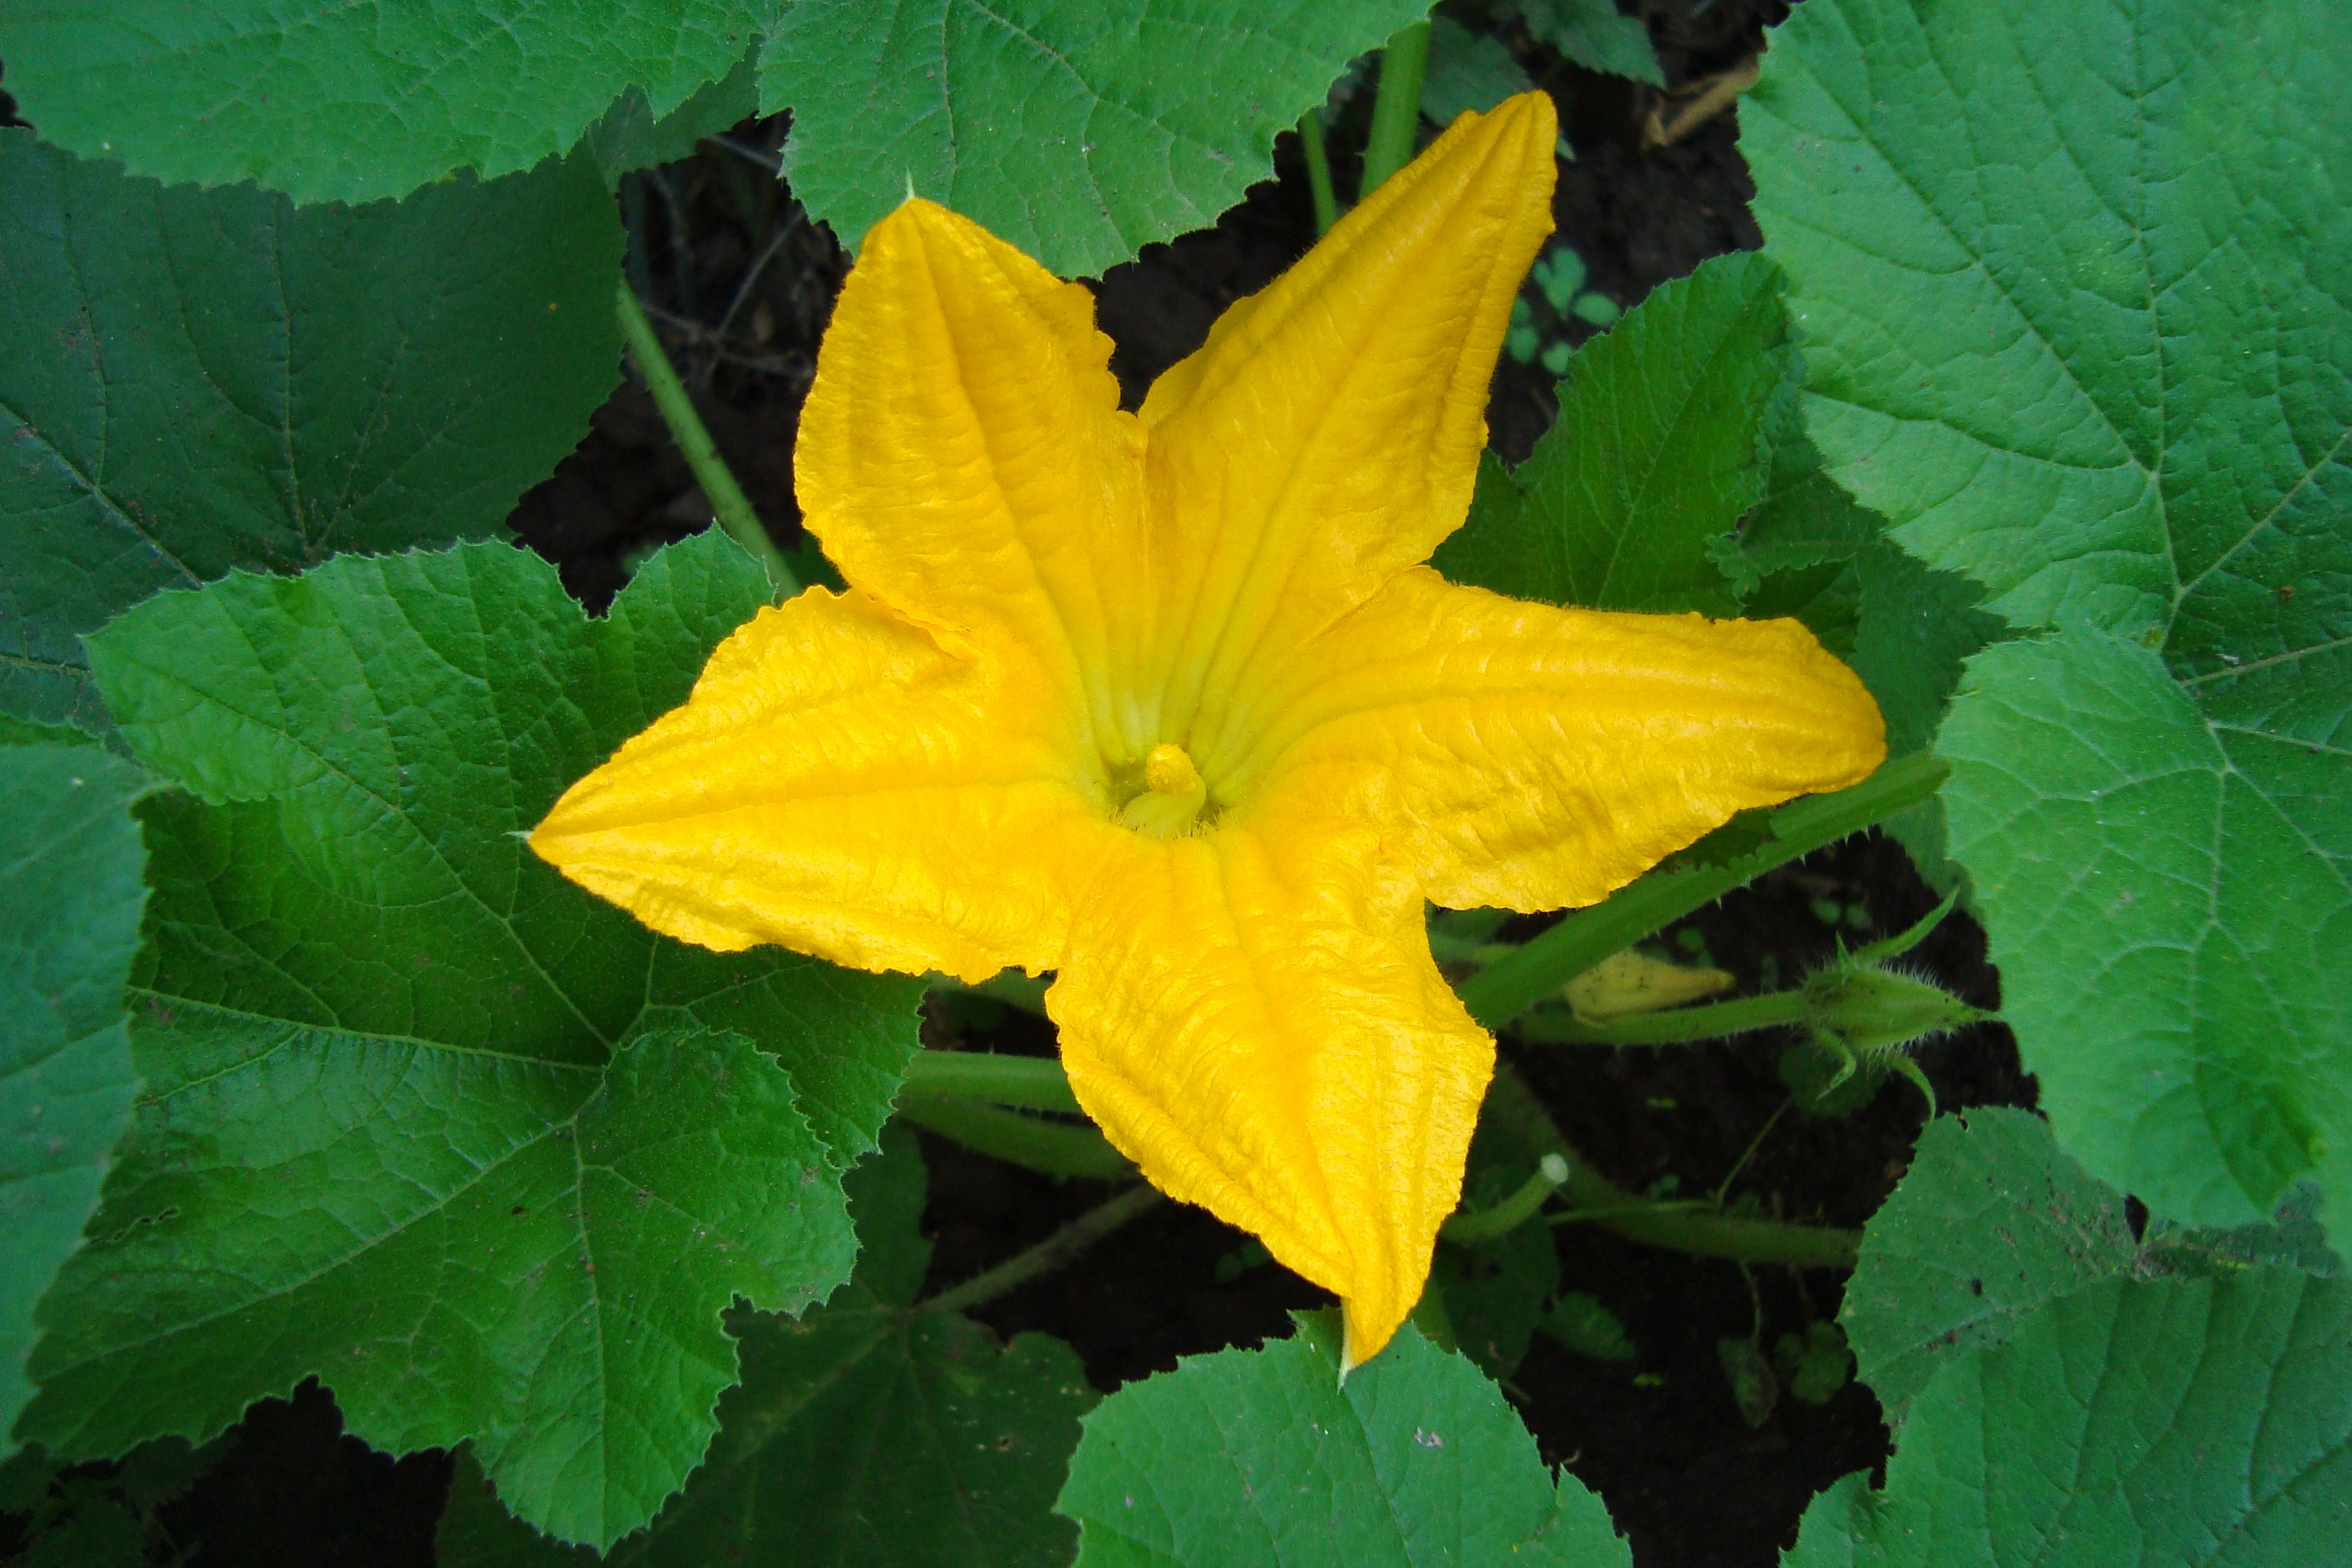
plant, leaf, flower, bloom, summer, food, produce, botany, yellow, flora, gourd, leaves, petals, beautiful, bud, zucchini, cucurbita, flowering plant, annual plant, land plant, cucumber gourd and melon family, momordica charantia